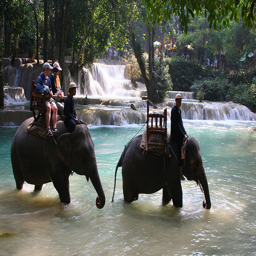
Two elephants being ridden through a lake with a waterfall.
Two elephants walking in water with people on their backs
Four People riding two elephants across the water.
Two  large elephants carrying people through the water
There are people on the backs of elephants walking in the water